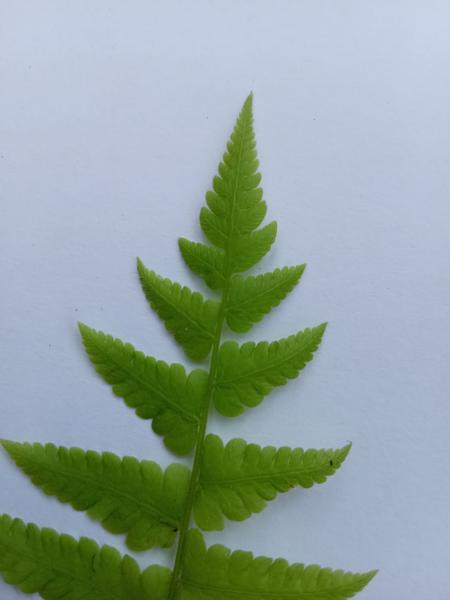
Weed species: Pteris vittata